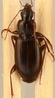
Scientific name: Calathus advena
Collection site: Rocky Mountains NEON (RMNP), plot RMNP_014